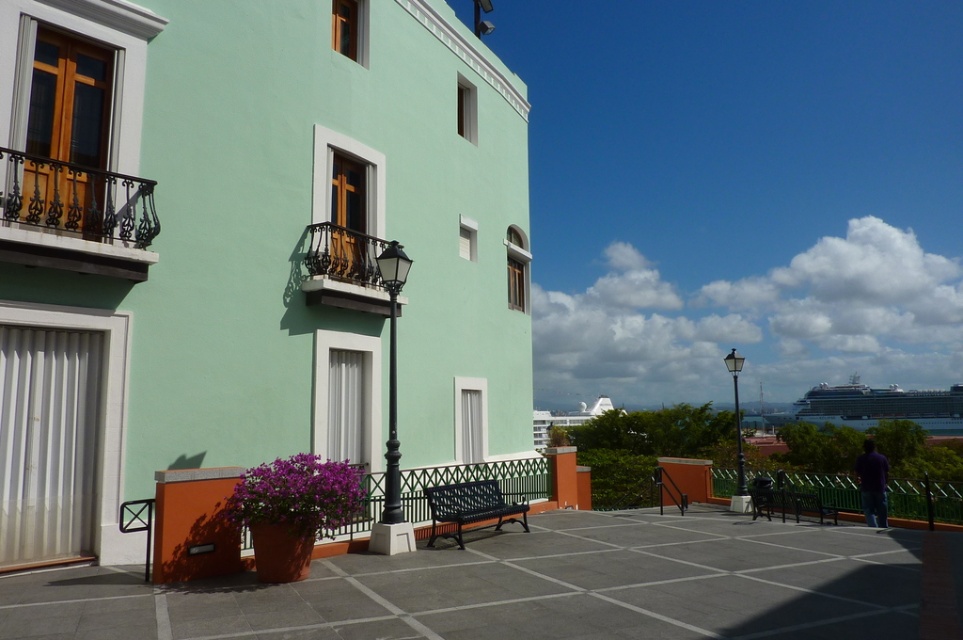
Question: Estimate the real-world distances between objects in this image. Which object is closer to the black wrought iron balcony at left among (A) metallic green bench at center (B) white glossy cruise ship at right (C) metallic black bench at center?
Answer: A